Honduras in World War II

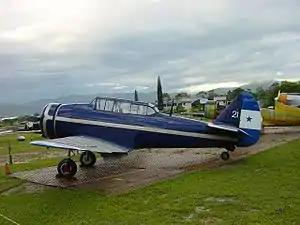
One of the original NA-16 plane that was used to patrolling the coasts during the war.

Honduras had declared war on the German Empire on July 18, 1918 after entering to World War I, but by 1930, the Weimar Republic and the Republic of Honduras decide to establish formal diplomatic relations. This move was also partly influenced by the fact that at that time, Honduras had a considerable German immigrant population distributed throughout the territory. It is worth mentioning that thanks to the dissemination of scientific racism, in the 1920s a proposal appeared for a project that consisted of creating a new miscegenation in the Central American country. The aim of the plan was to encourage the racial mixture of Honduran farmers and indigenous people with white European immigrants, mainly from Scandinavian, German, French and English origin.